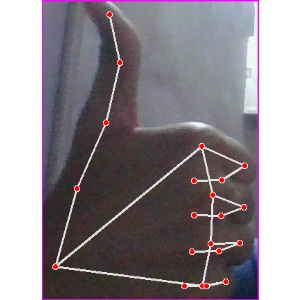
अक्षर: थ